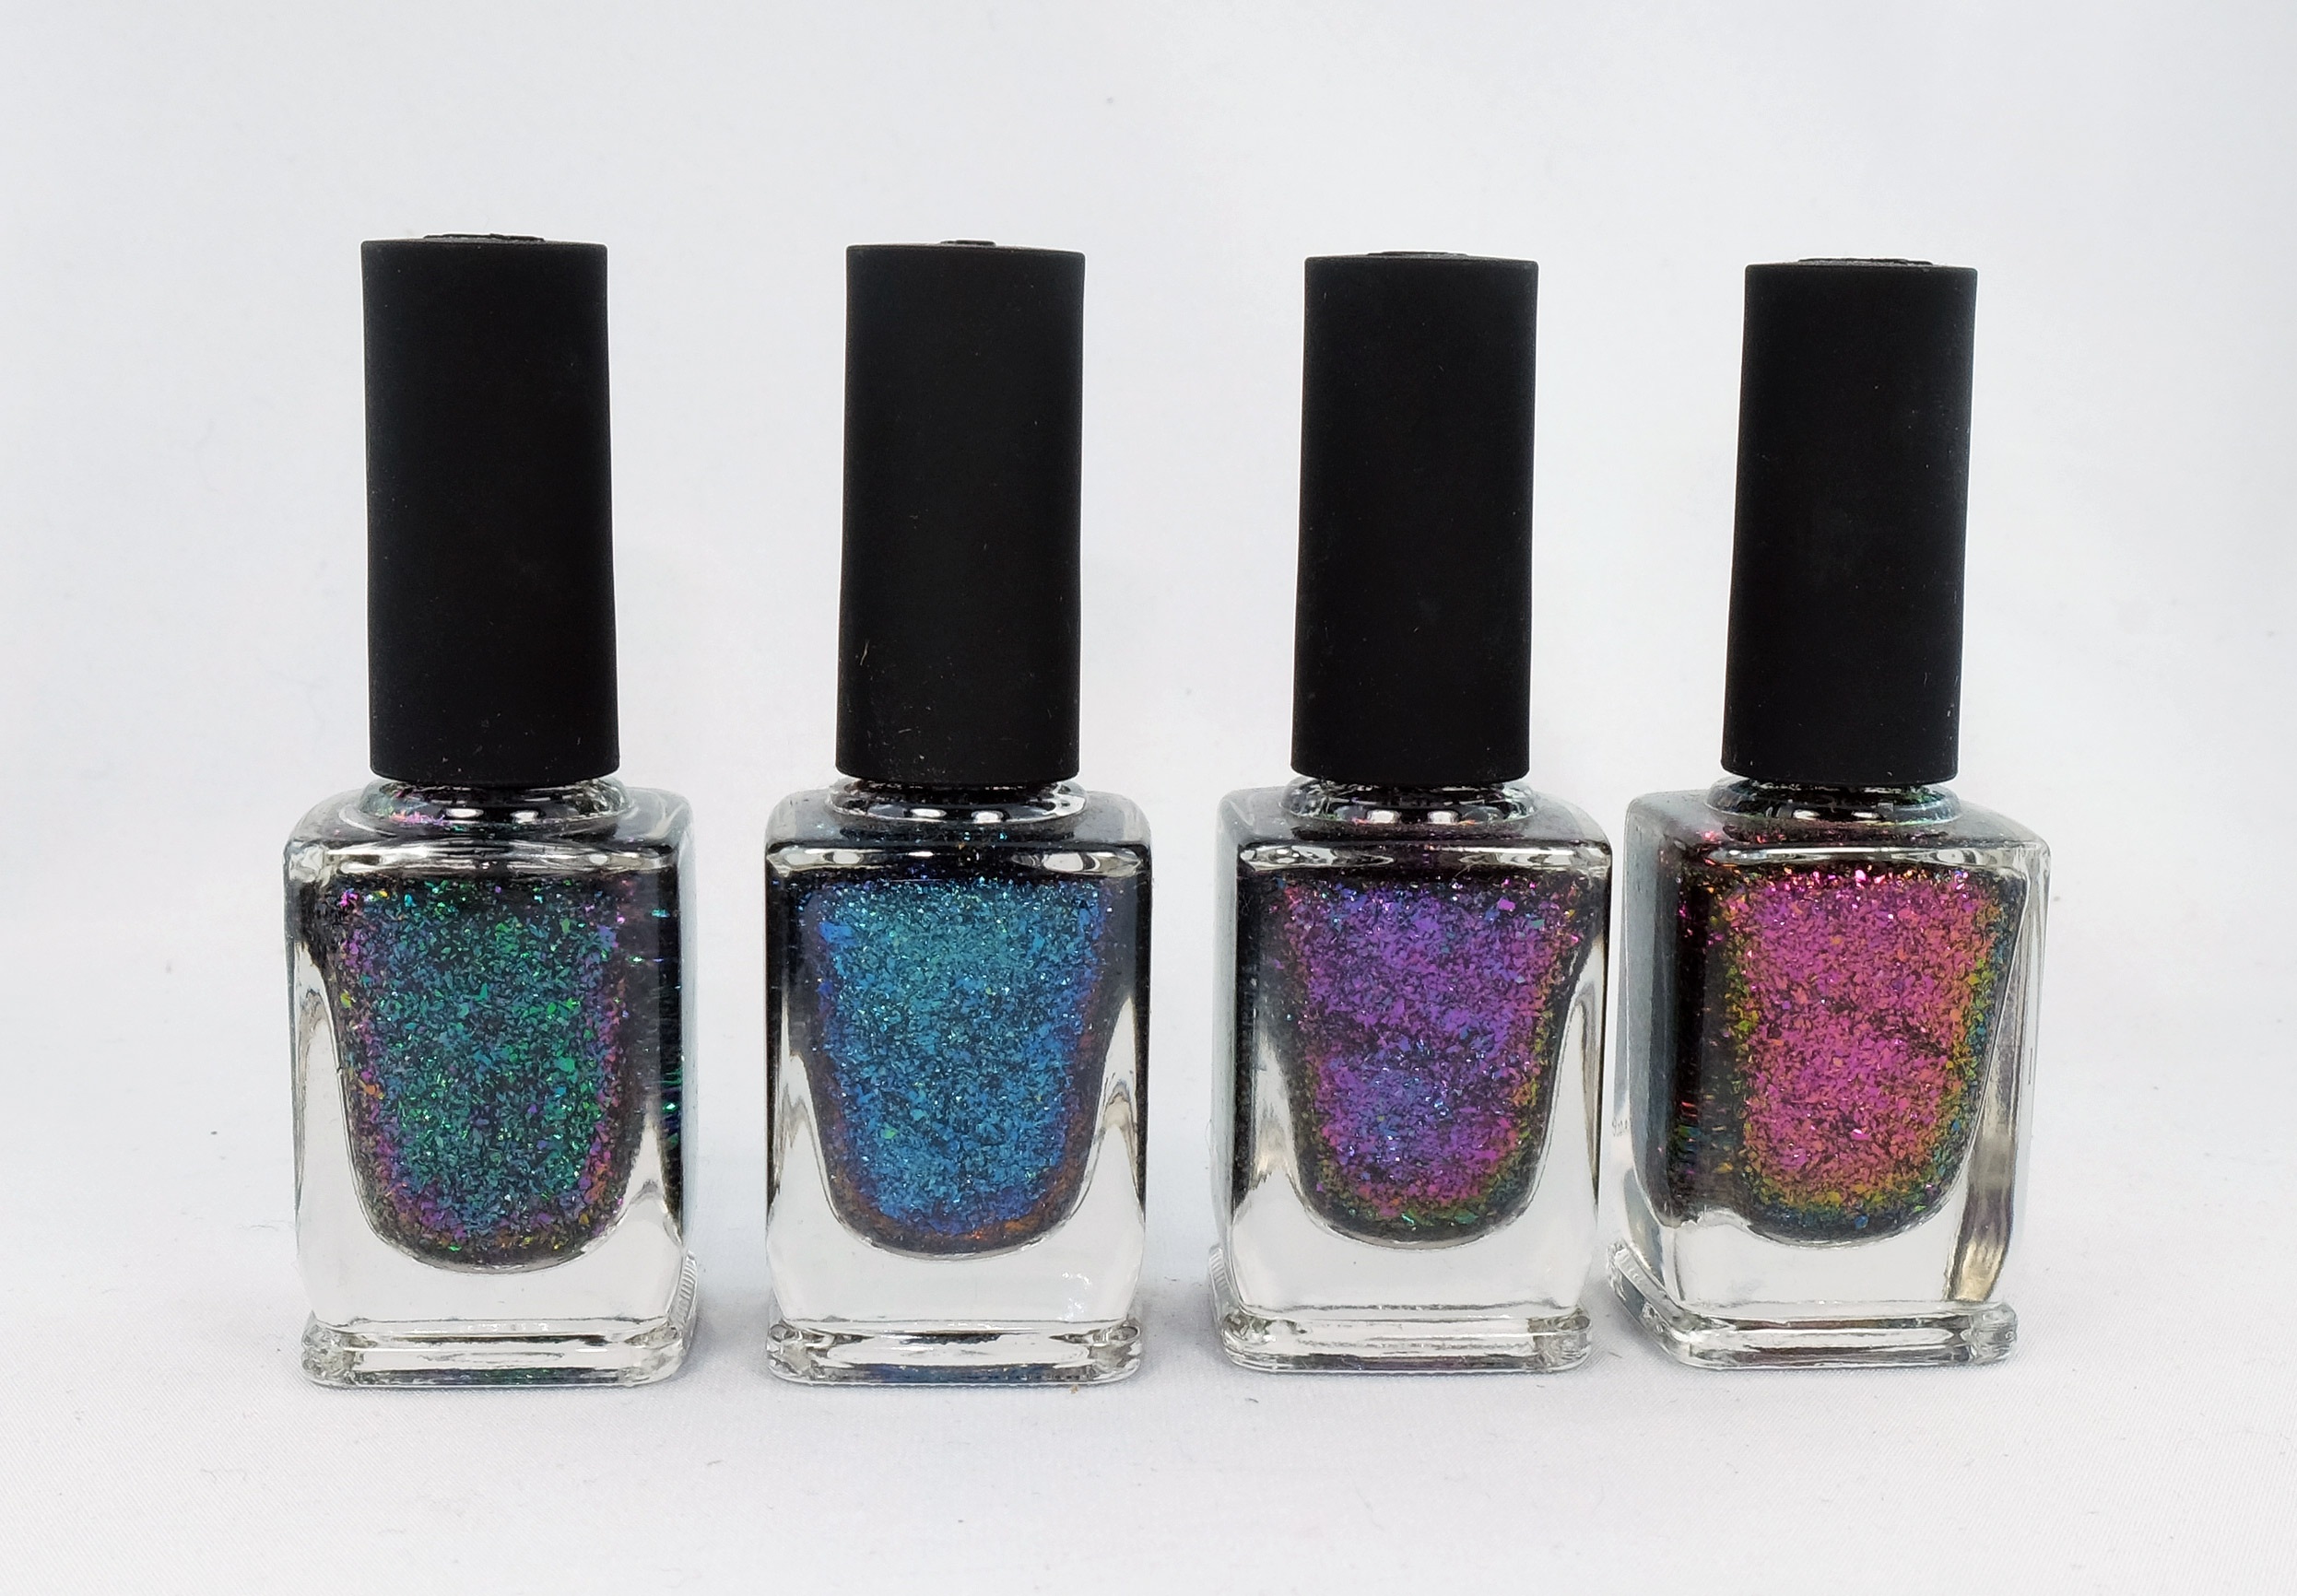
glitter, glass bottle, nail polish, cosmetics, nail varnish, nail care, fashion accessory